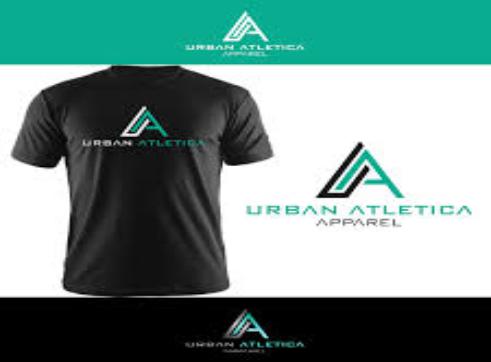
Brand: Atletica
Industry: Clothes